Axis powers negotiations on the division of Asia

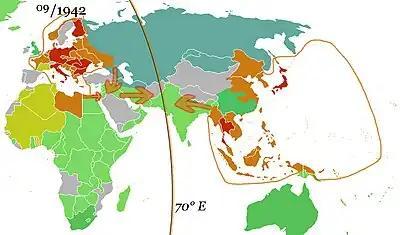
German and Japanese direct spheres of influence at their greatest extents in fall 1942. Arrows show planned movements to the proposed demarcation line at 70° E, which was, however, never even approximated.

Map showing the possible borders of a partitioned USSR (which includes planned annexations of other areas). Shaded areas show possible disputes that could have arisen.